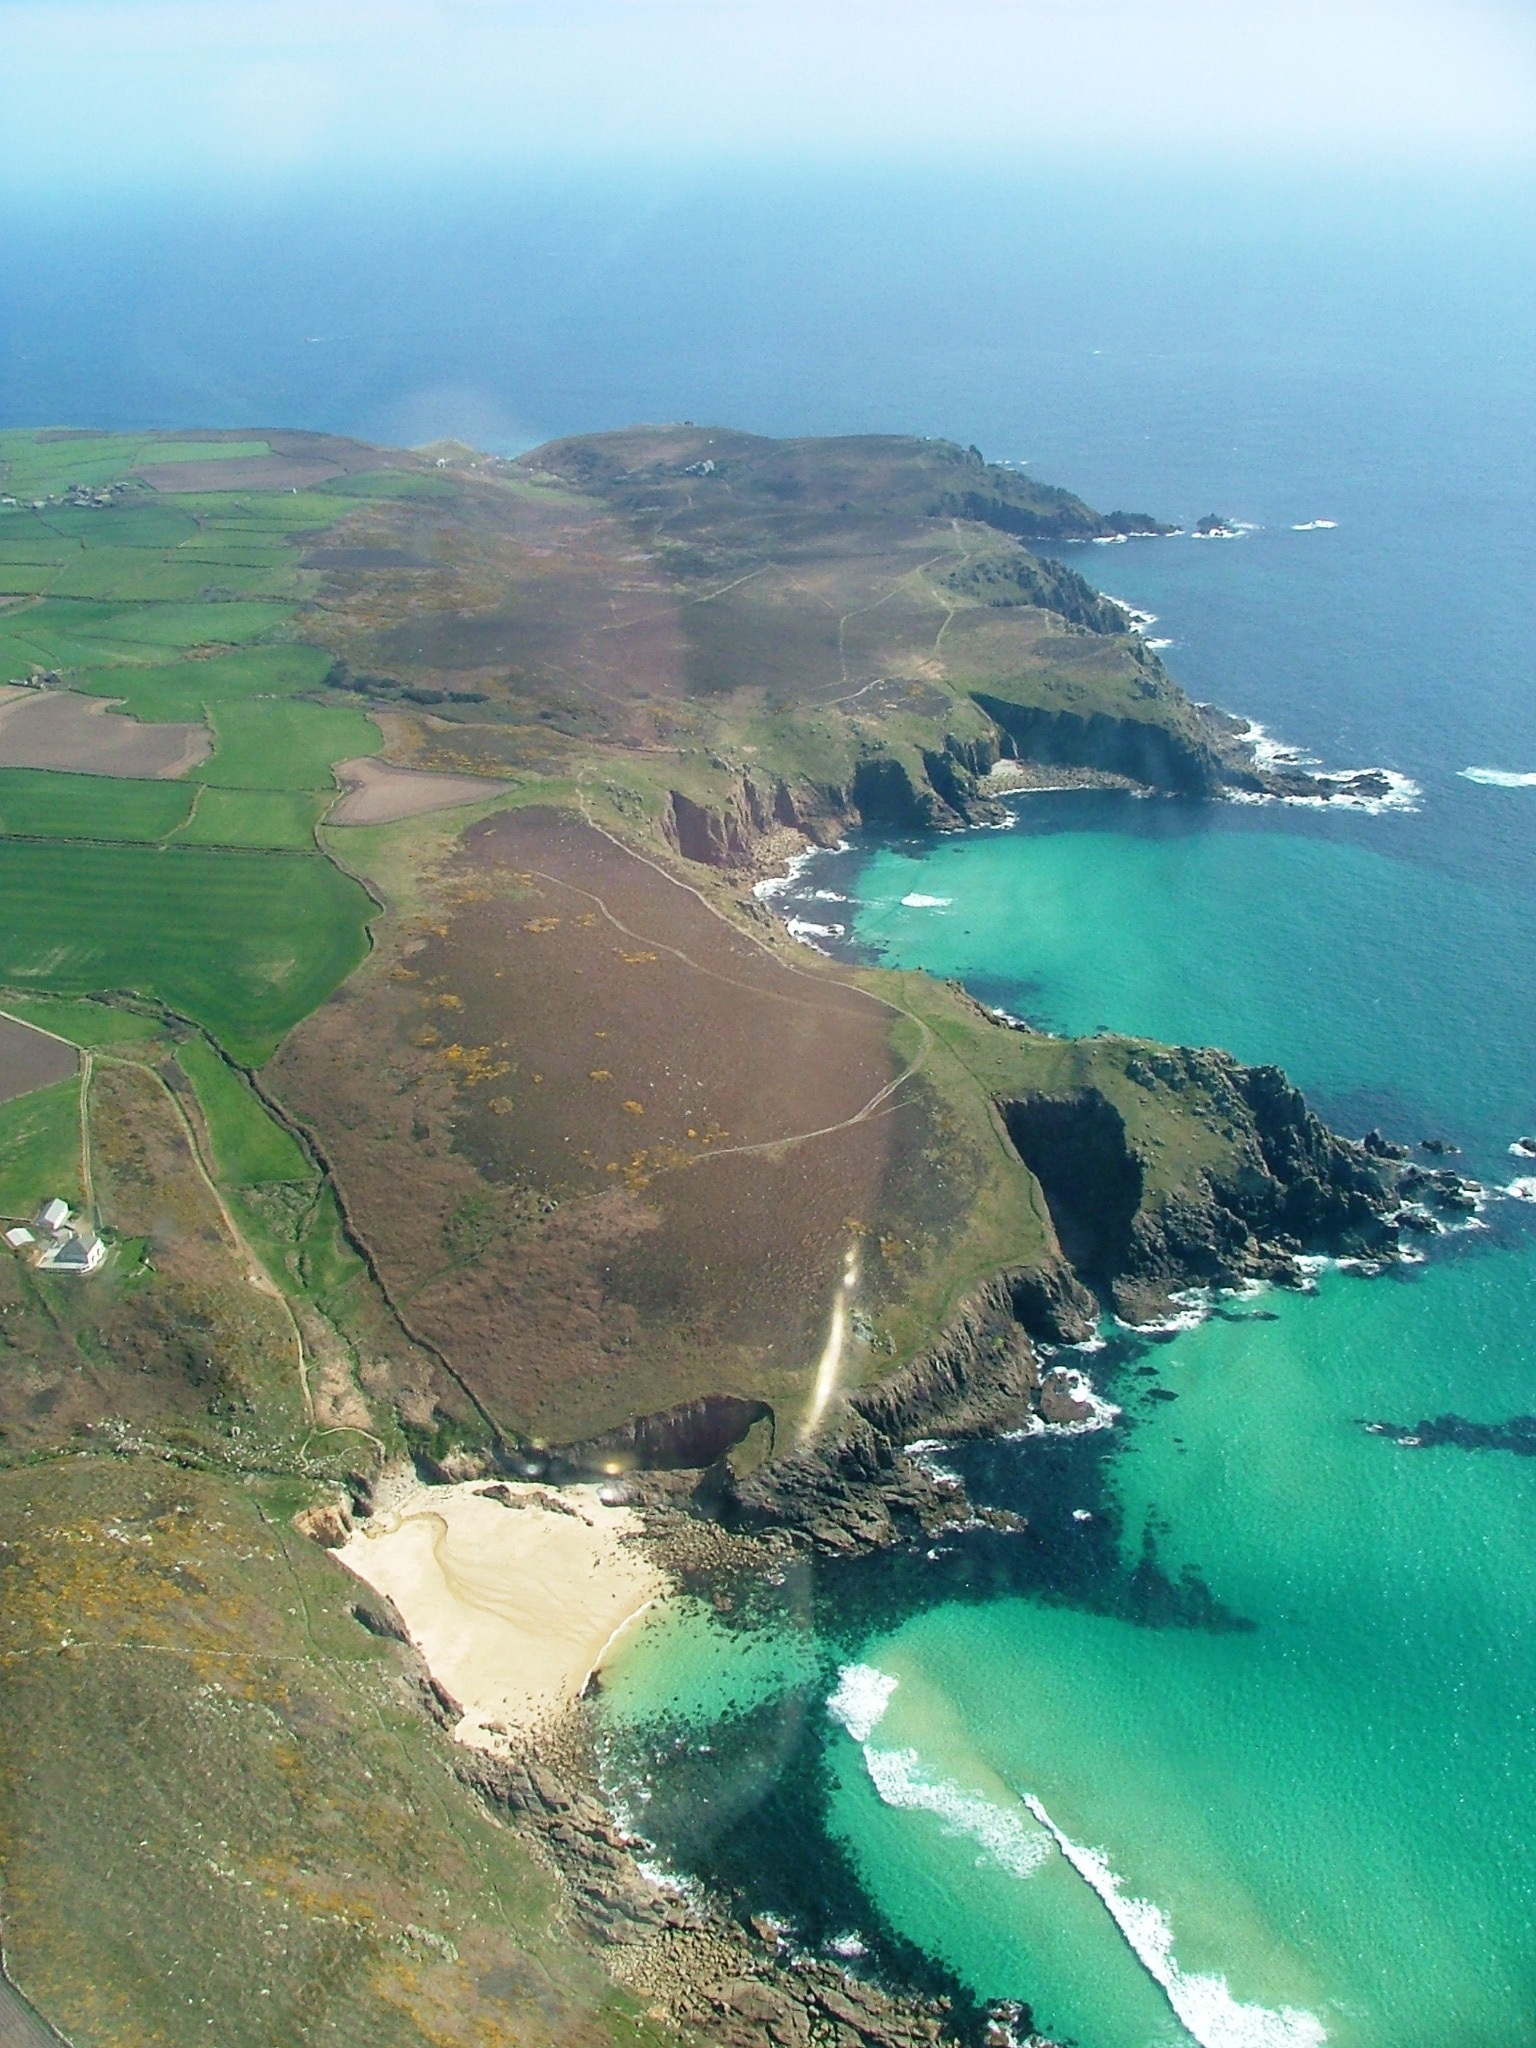
beach, sea, coast, ocean, shore, wave, travel, coastline, cliff, cove, bay, reservoir, attraction, terrain, body of water, uk, england, west, cape, islet, landform, lands end, penwith, cornish, aerial photography, geographical feature